History of wind power

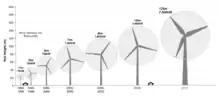
Size comparison of modern wind turbines

From 1974 through the mid-1980s the United States government worked with industry to advance the technology and enable large commercial wind turbines. The NASA wind turbines were developed under a program to create a utility-scale wind turbine industry in the U.S. With funding from the National Science Foundation and later the United States Department of Energy (DOE), a total of 13 experimental wind turbines were put into operation, in four major wind turbine designs. This research and development program pioneered many of the multi-megawatt turbine technologies in use today, including: steel tube towers, variable-speed generators, composite blade materials, partial-span pitch control, as well as aerodynamic, structural, and acoustic engineering design capabilities. The large wind turbines developed under this effort set several world records for diameter and power output. The MOD-2 wind turbine cluster of three turbines produced 7.5 megawatts of power in 1981. In 1987, the MOD-5B was the largest single wind turbine operating in the world with a rotor diameter of nearly 100 meters and a rated power of 3.2 megawatts. It demonstrated an availability of 95 percent, an unparalleled level for a new first-unit wind turbine. The MOD-5B had the first large-scale variable speed drive train and a sectioned, two-blade rotor that enabled easy transport of the blades. The 4 megawatt WTS-4 held the world record for power output for over 20 years. Although the later units were sold commercially, none of these two-bladed machines were ever put into mass production. When oil prices declined by a factor of three from 1980 through the early 1990s, many turbine manufacturers, both large and small, left the business. The commercial sales of the NASA/Boeing Mod-5B, for example, came to an end in 1987 when Boeing Engineering and Construction announced they were "planning to leave the market because low oil prices are keeping windmills for electricity generation uneconomical."